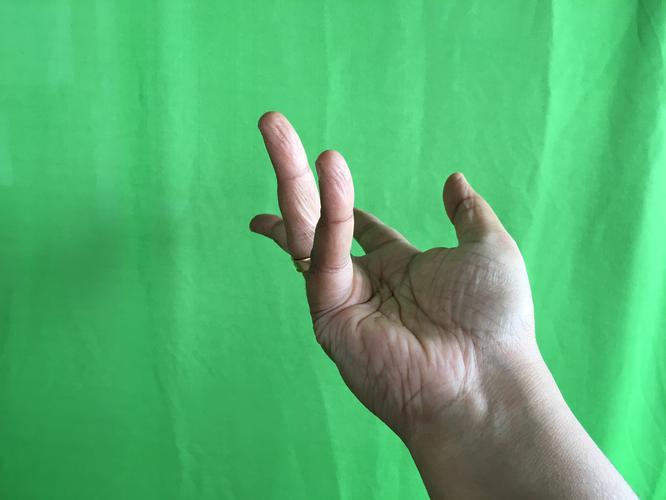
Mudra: Alapadmam
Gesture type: single_hand